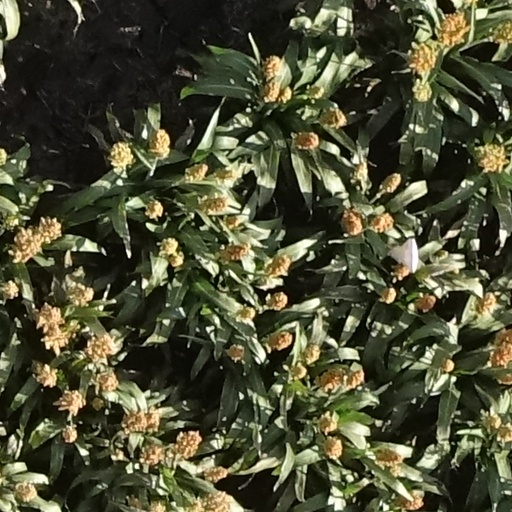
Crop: sorghum